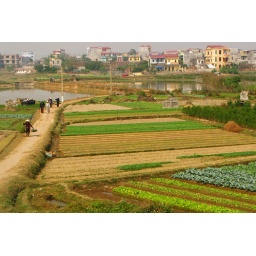
A photo of the countryside in Vietnam taken from the bus window while heading north from Hanoi to the China border.